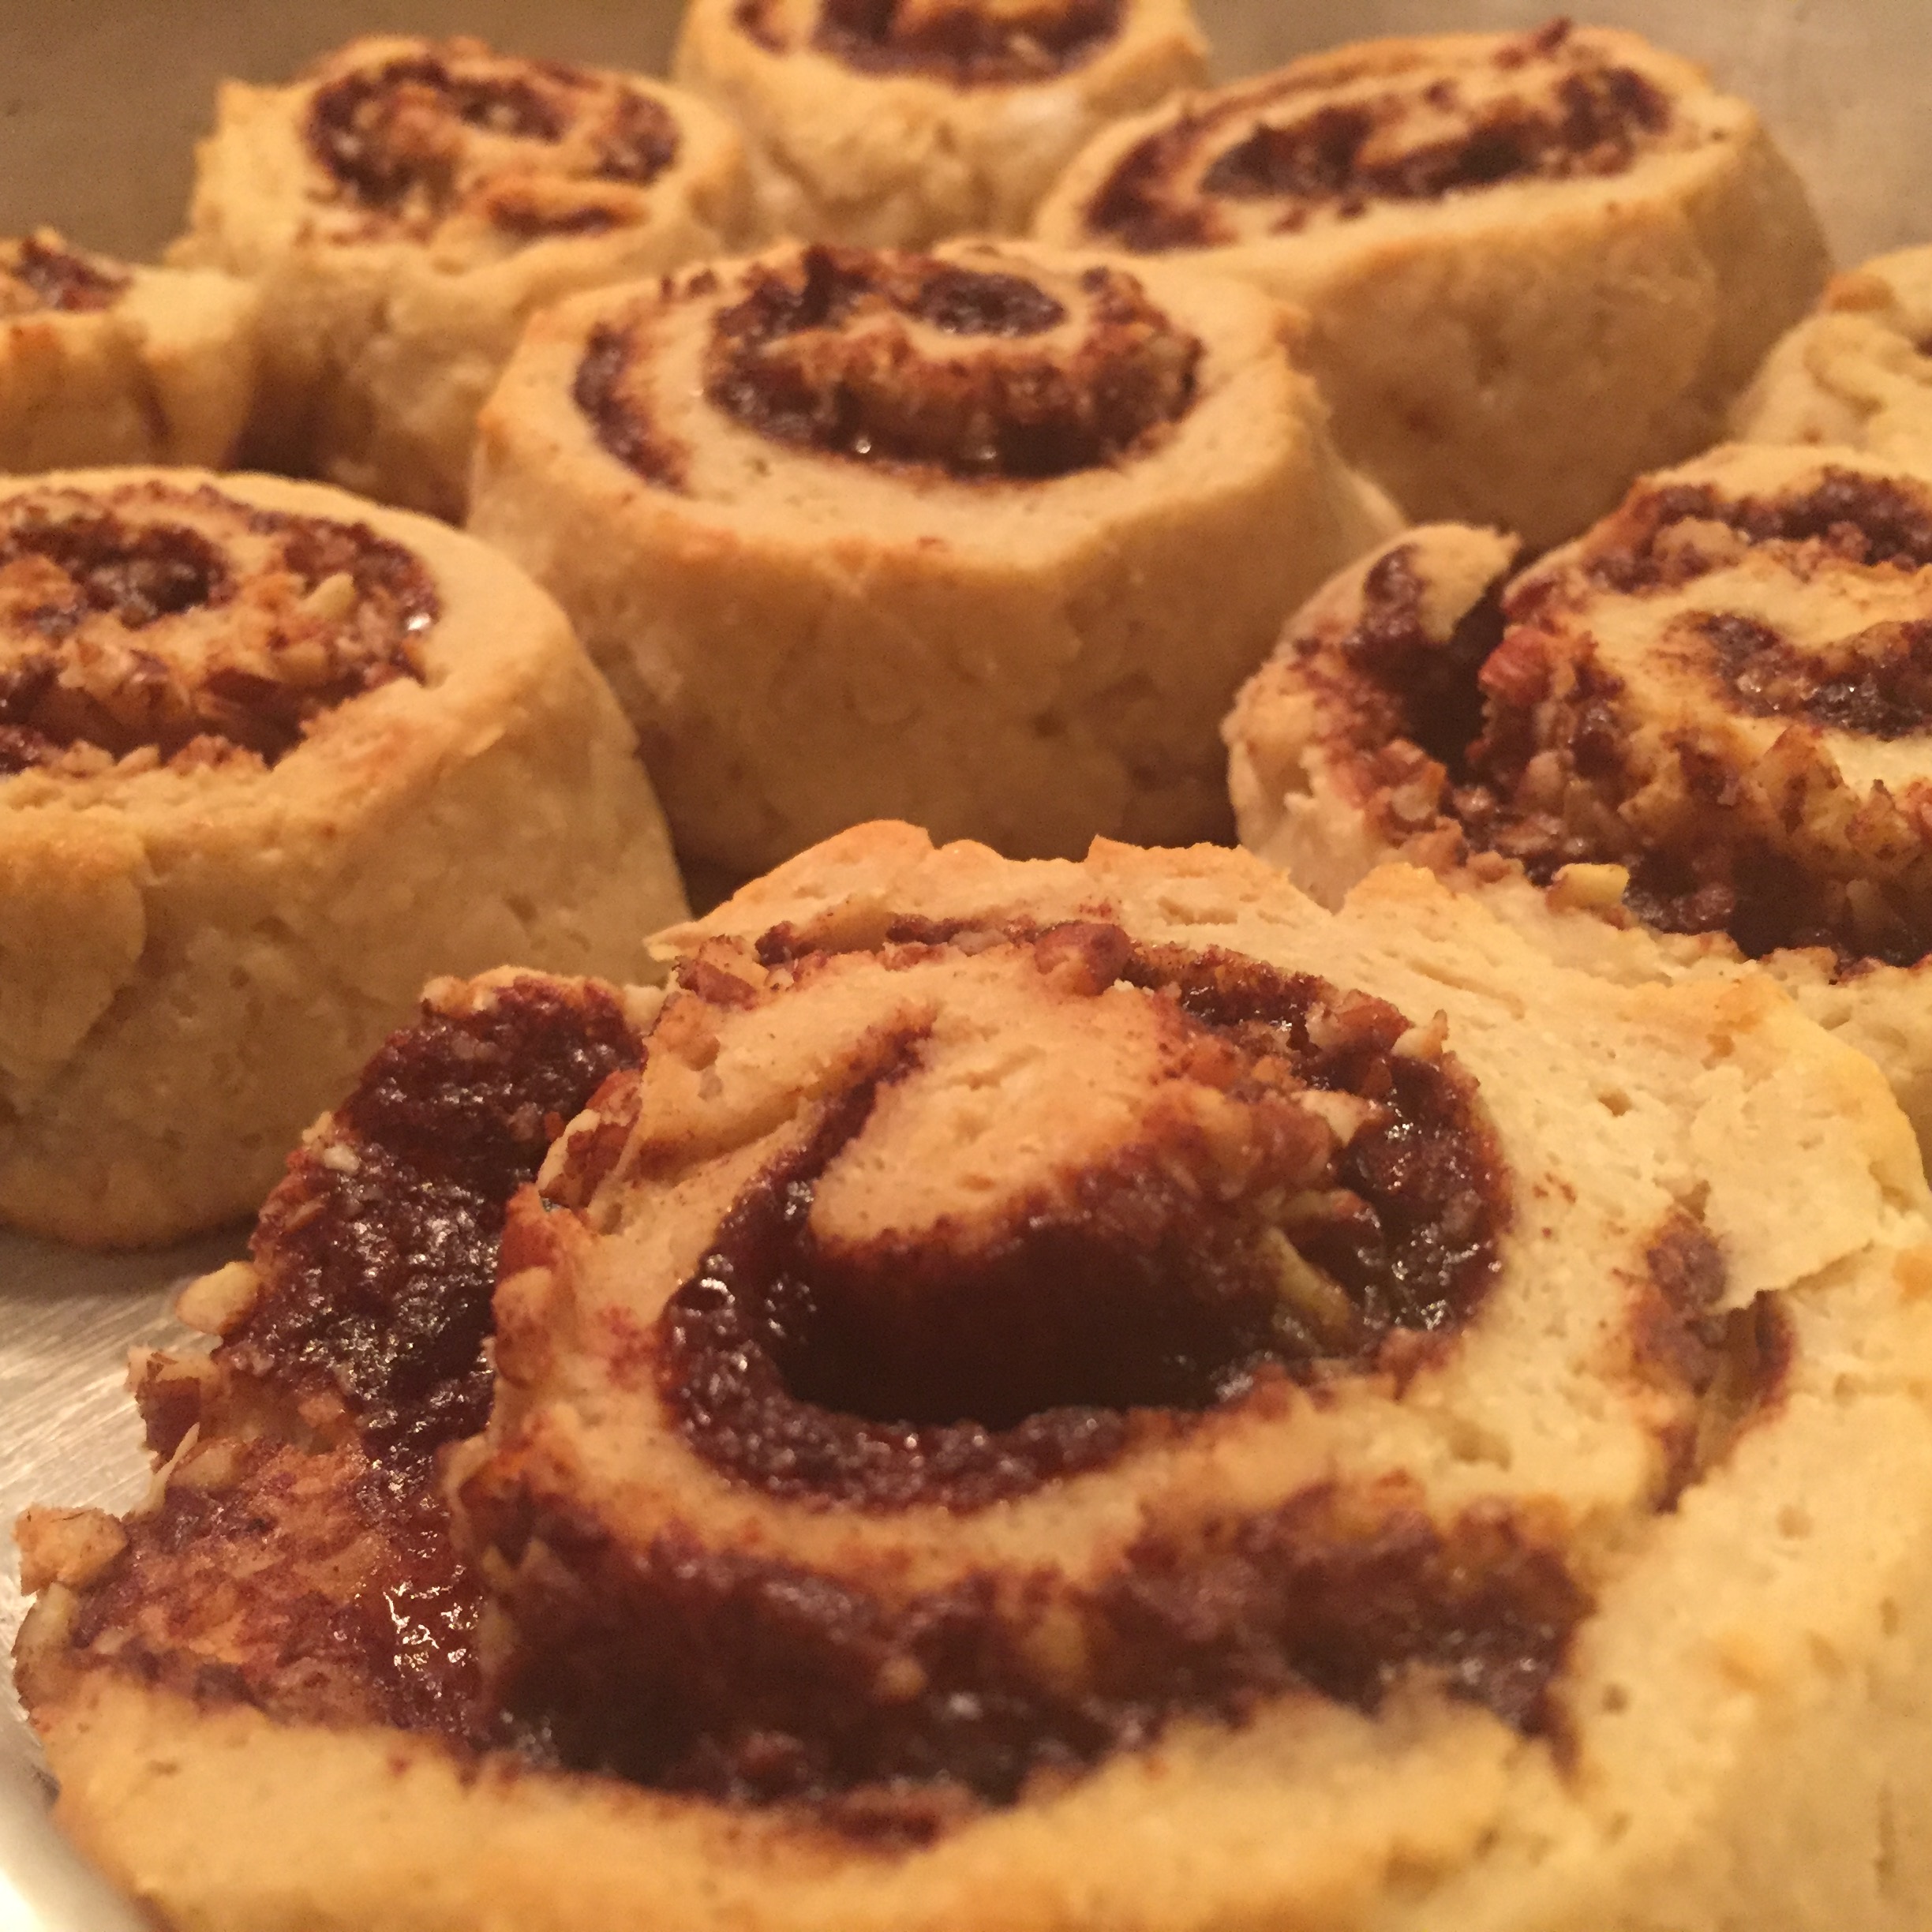
sweet, desert, dish, meal, food, produce, breakfast, baking, dessert, cuisine, delicious, pastry, bakery, dough, sugar, sticky, baked goods, flavor, cinnamon roll, cinnamon rolls